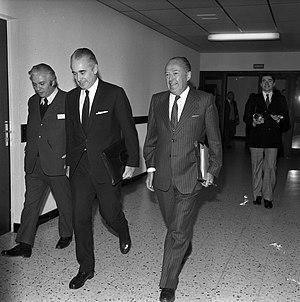
Pas de lieu. Le 7 Mars 1974. Vue de Pierre Baudis et de Jacques Chaban-Delmas dans un couloir.
Jacques Chaban-Delmas, souvent surnommé « Chaban », né Jacques Delmas le 7 mars 1915 à Paris 13ᵉ et mort le 10 novembre 2000 à Paris 7ᵉ, est un résistant, général de brigade et homme d'État français. Il est Premier ministre du 20 juin 1969 au 5 juillet 1972.